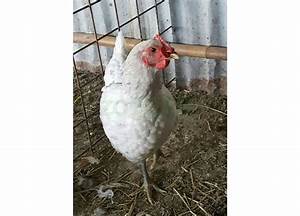
Label: gallina